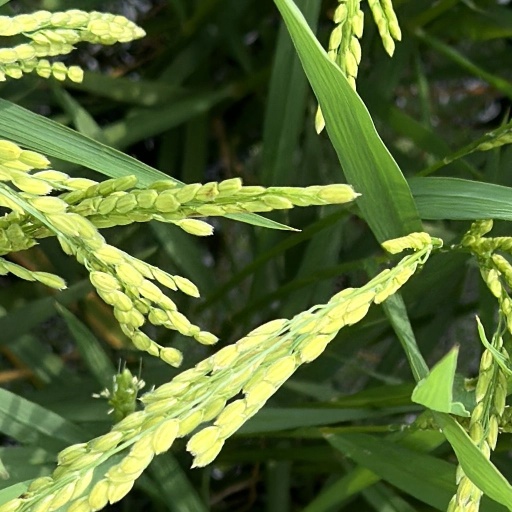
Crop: rice